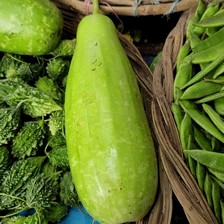
Label: others